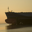
Label: ship